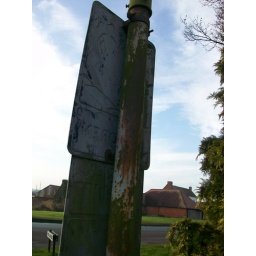
Rear of old road signs in Studley- 'Children' and a 15mph speed limit, showing pressed metal construction